Michał Kwiatkowski

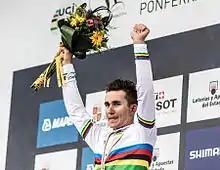
Kwiatkowski on the podium after winning the 2014 UCI World Road Race Championships

In 2014, Kwiatkowski won the Italian Classic Strade Bianche. He followed a strong attack from Peter Sagan with to go and the pair cooperated well until Kwiatkowski dropped Sagan on the final climb to Siena. He placed on the third step of the podium in Liège–Bastogne–Liège as well as in La Flèche Wallonne and fifth in the Amstel Gold Race.